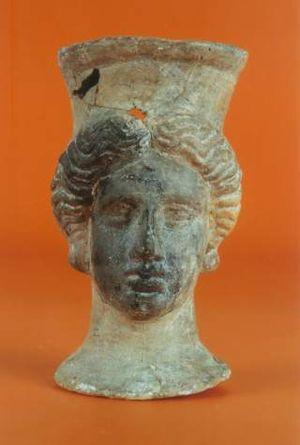
Les Ibères sont une population protohistorique de la péninsule Ibérique. Ils ont été appelés ainsi par les auteurs de l'Antiquité qui ont tenté, comme l'a fait Aviénus, de rapprocher cet ethnonyme du nom d'un fleuve local important aujourd'hui appelé l'Èbre. Les Ibères habitaient sur la côte Est et la côte Sud de la péninsule Ibérique. Il semble falloir les distinguer des peuples de l'intérieur qui avaient des cultures et des coutumes différentes. Toutefois, géographiquement, Strabon et Appien dénomment Ibérie le territoire de la péninsule ibérique.
L’Hispanie est le nom donné par les Romains à la péninsule Ibérique. Depuis le XVᵉ siècle l’Hispanie est l’hôte des États modernes espagnol et portugais.